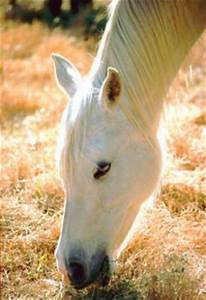
Label: horse